Bhargavi Nilayam

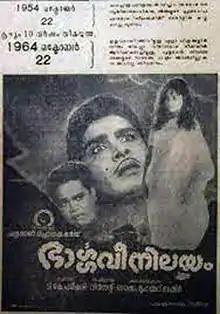
Film poster

Bhargavi Nilayam is a 1964 Indian Malayalam-language romantic horror film directed by A. Vincent (in his directorial debut) and written by Vaikom Muhammad Basheer based on the short story "Neelavelicham". The film stars Madhu, Vijaya Nirmala, Prem Nazir and P. J. Antony.